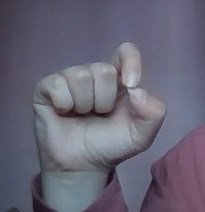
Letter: fa